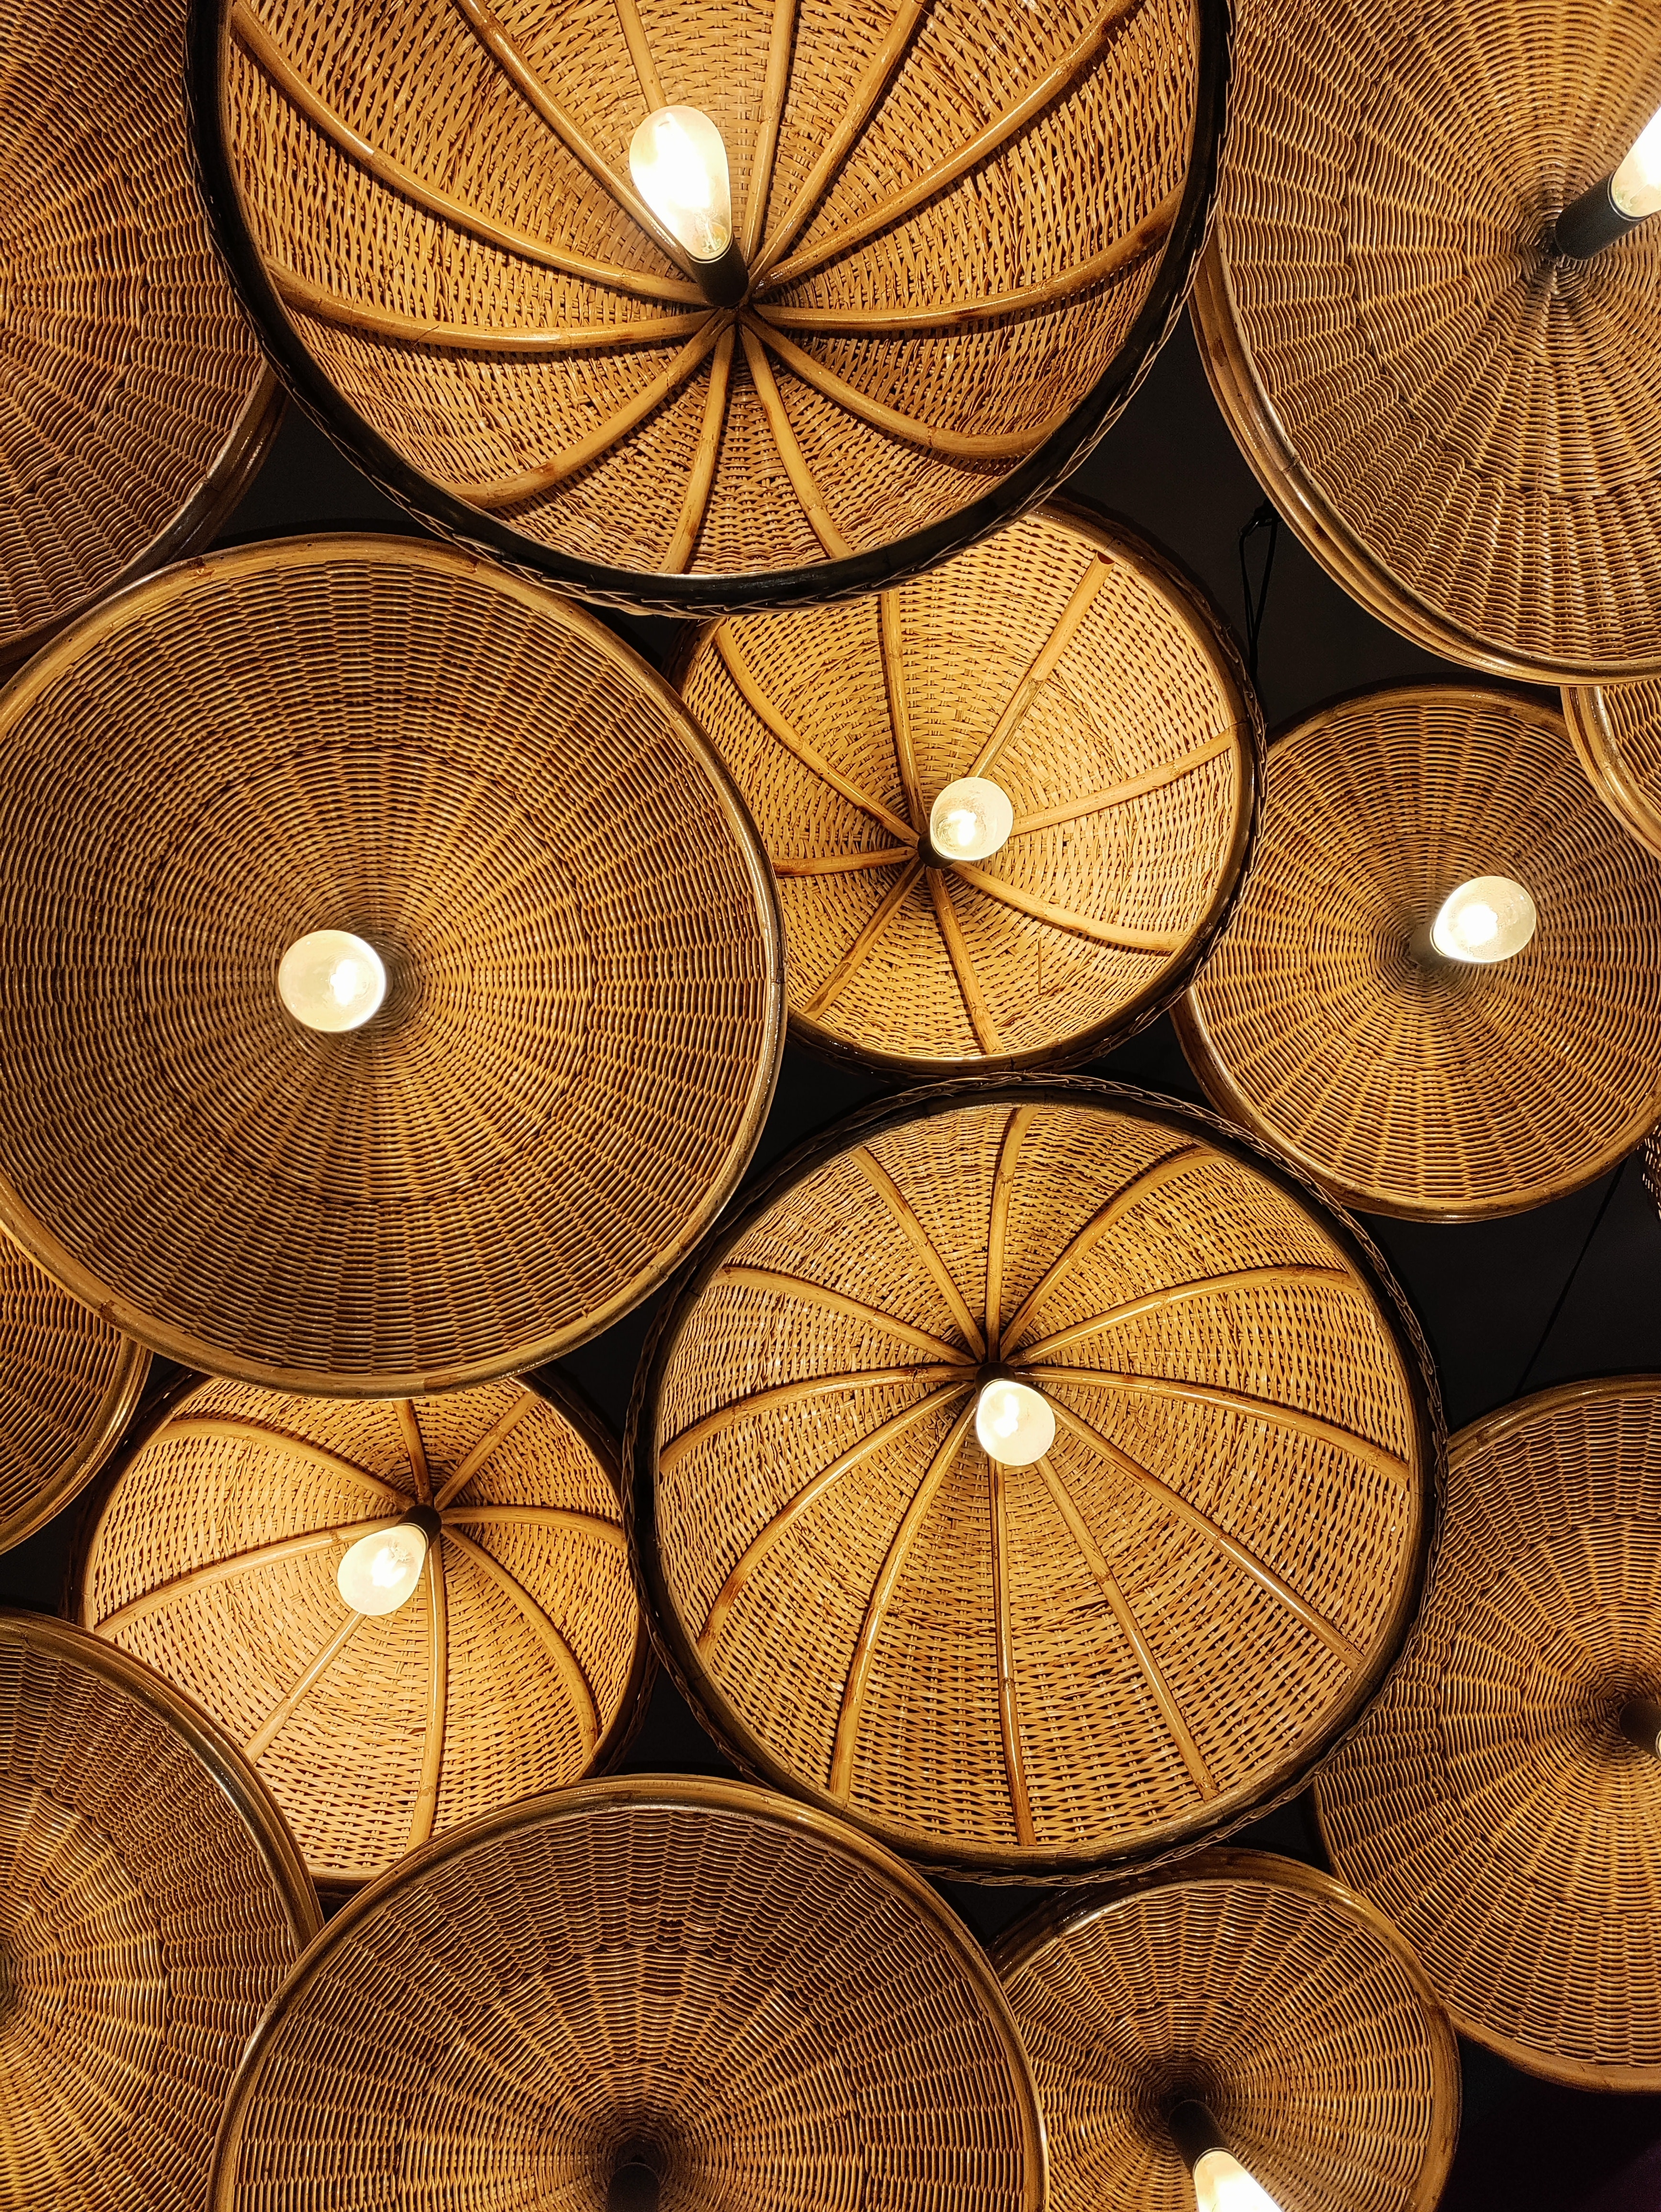
art, light, lighting, wood, gold, Tints and shades, symmetry, pattern, circle, ceiling, metal, light fixture, ceiling fixture, shade, interior design, event, lighting accessory, still life photography, shadow